Eiffel Tower

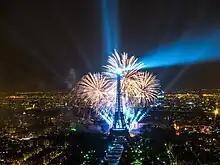
The tower is a focal point for New Year's Eve and Bastille Day celebrations.

On two separate but related occasions in 1925, the con artist Victor Lustig "sold" the tower for scrap metal. A year later, in February 1926, pilot Leon Collet was killed trying to fly under the tower. His aircraft became entangled in an aerial belonging to a wireless station. A bust of Gustave Eiffel by Antoine Bourdelle was unveiled at the base of the north leg on 2 May 1929. In 1930, the tower lost the title of the world's tallest structure when the Chrysler Building in New York City was completed. In 1938, the decorative arcade around the first level was removed.